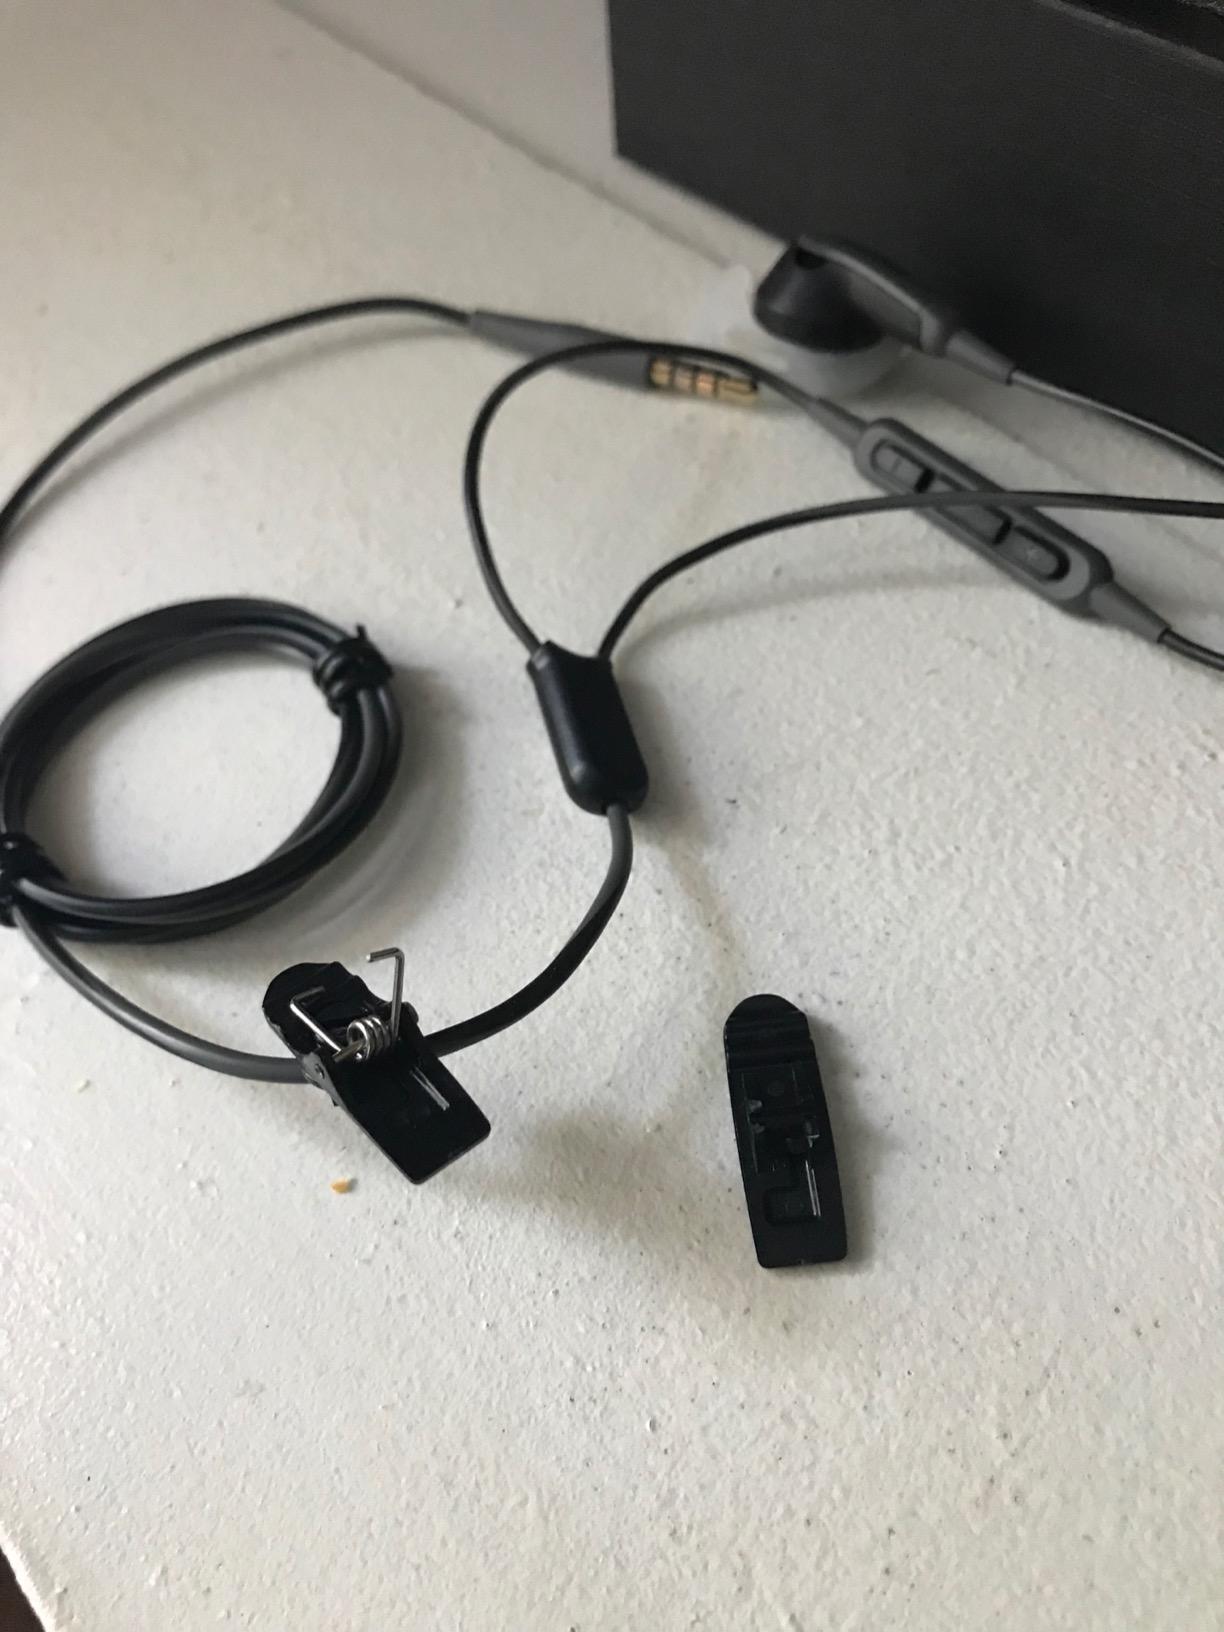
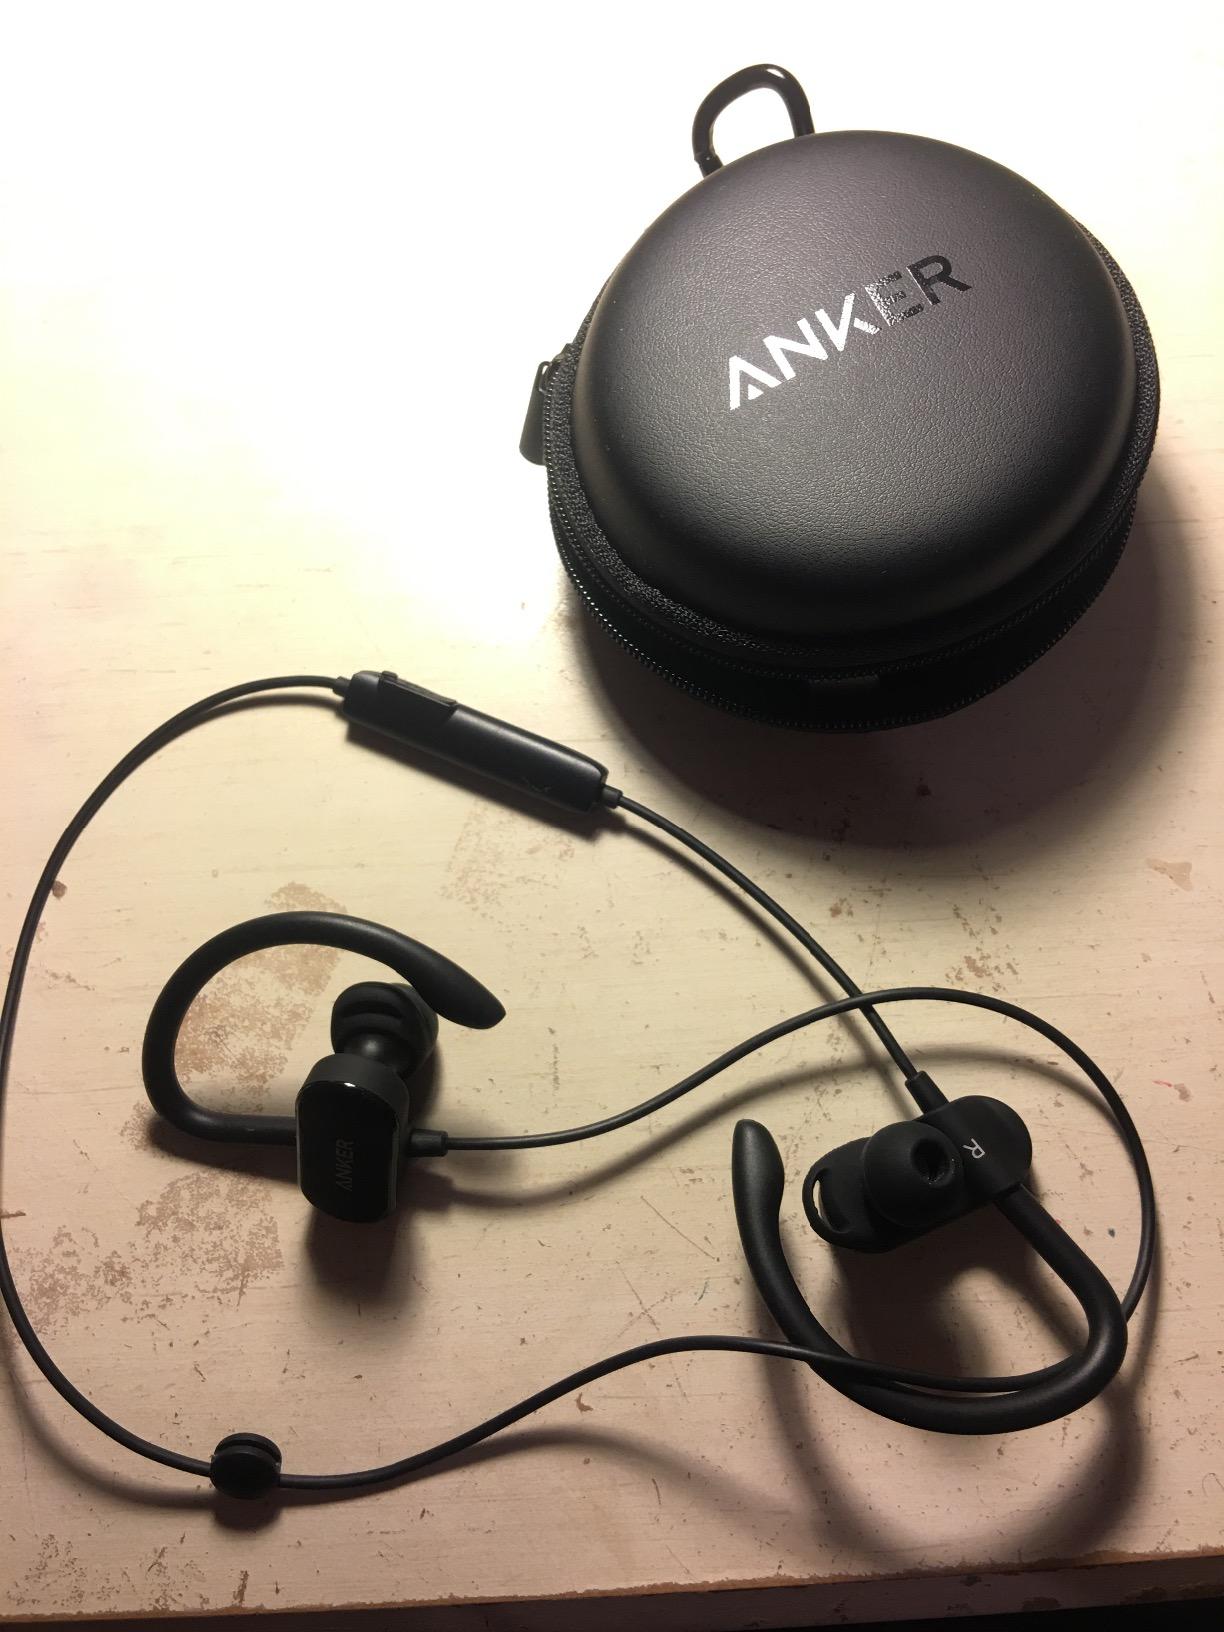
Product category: headphones
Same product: no